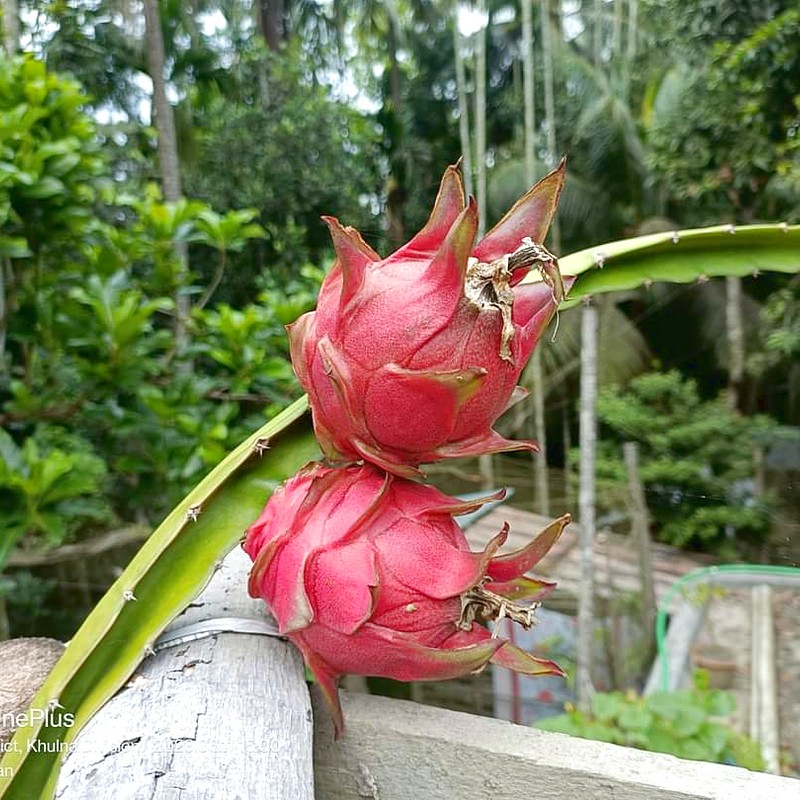
Label: Fresh Dragon Fruit